Stonefield (band)

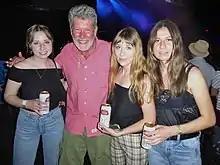
Left to right: Amy Findlay, John Harvey Pegg, Sarah Findlay, Hannah Findlay, at the Bristol Psych fest, 2018.

The Australian Independent Record Awards (commonly known informally as AIR Awards) is an annual awards night to recognise, promote and celebrate the success of Australia's Independent Music sector.